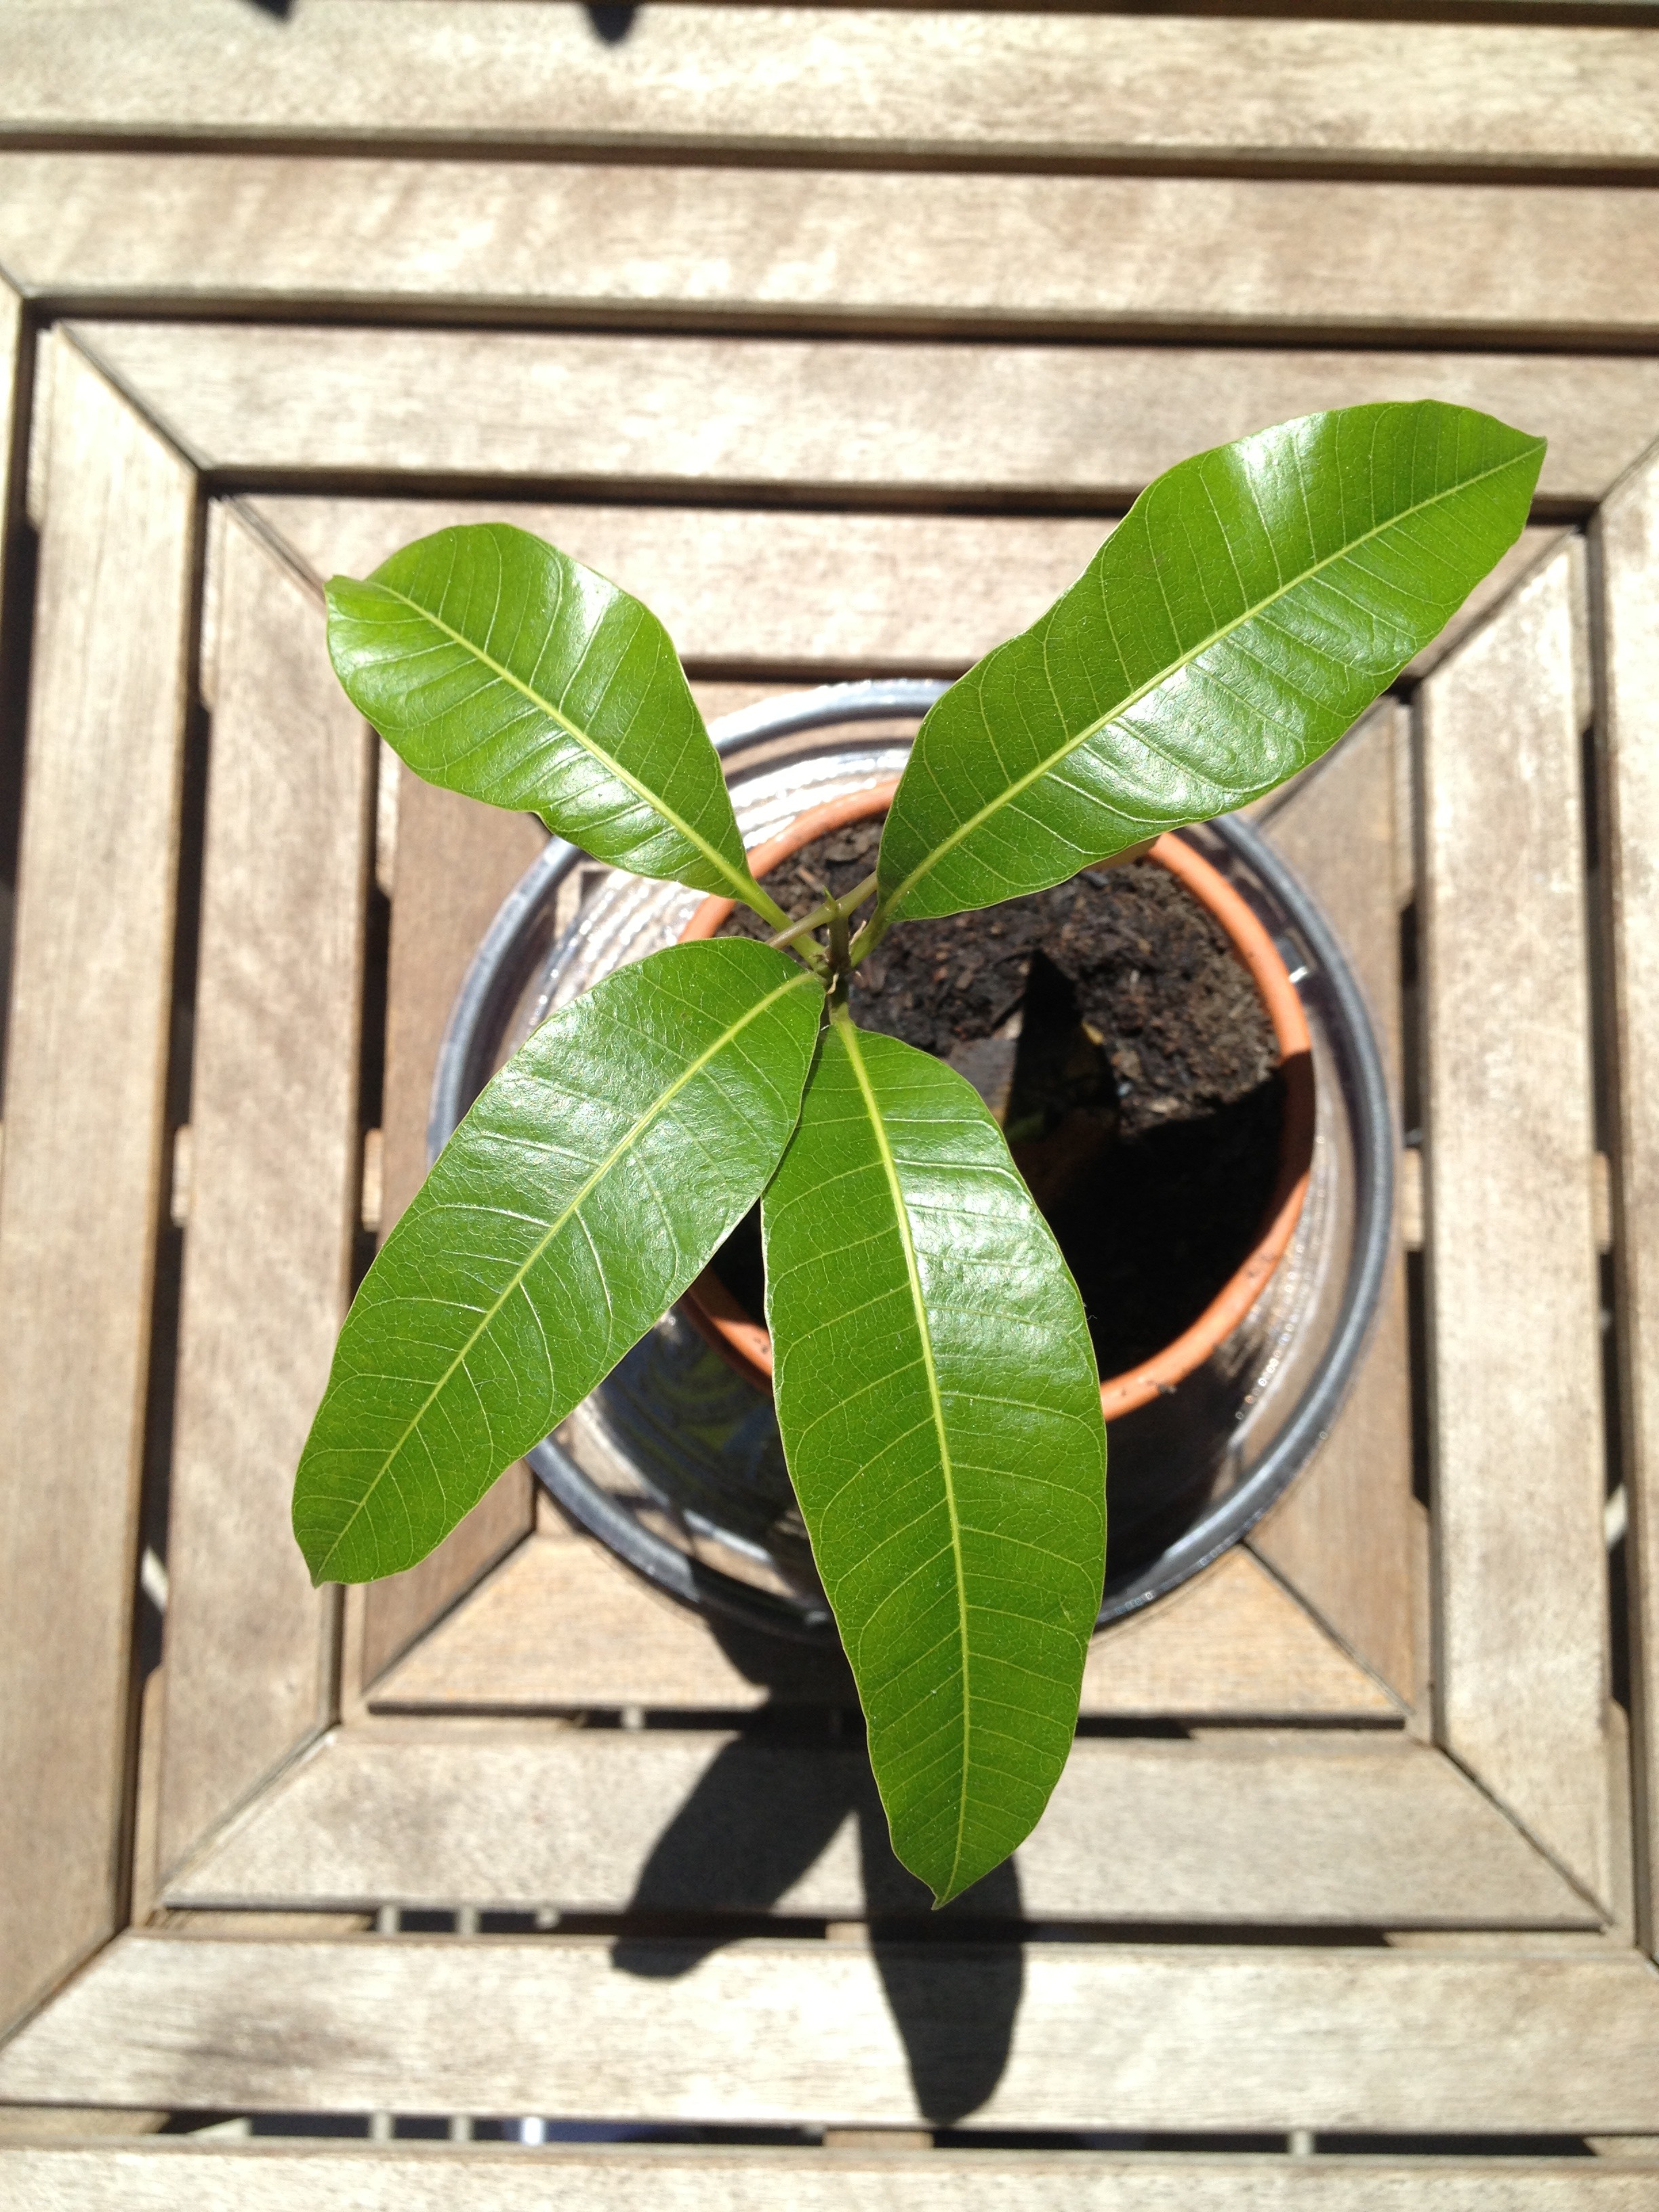
tree, branch, plant, fruit, leaf, flower, pot, food, green, produce, botany, potted plant, seedling, potted, leaves, mango, flowering plant, land plant